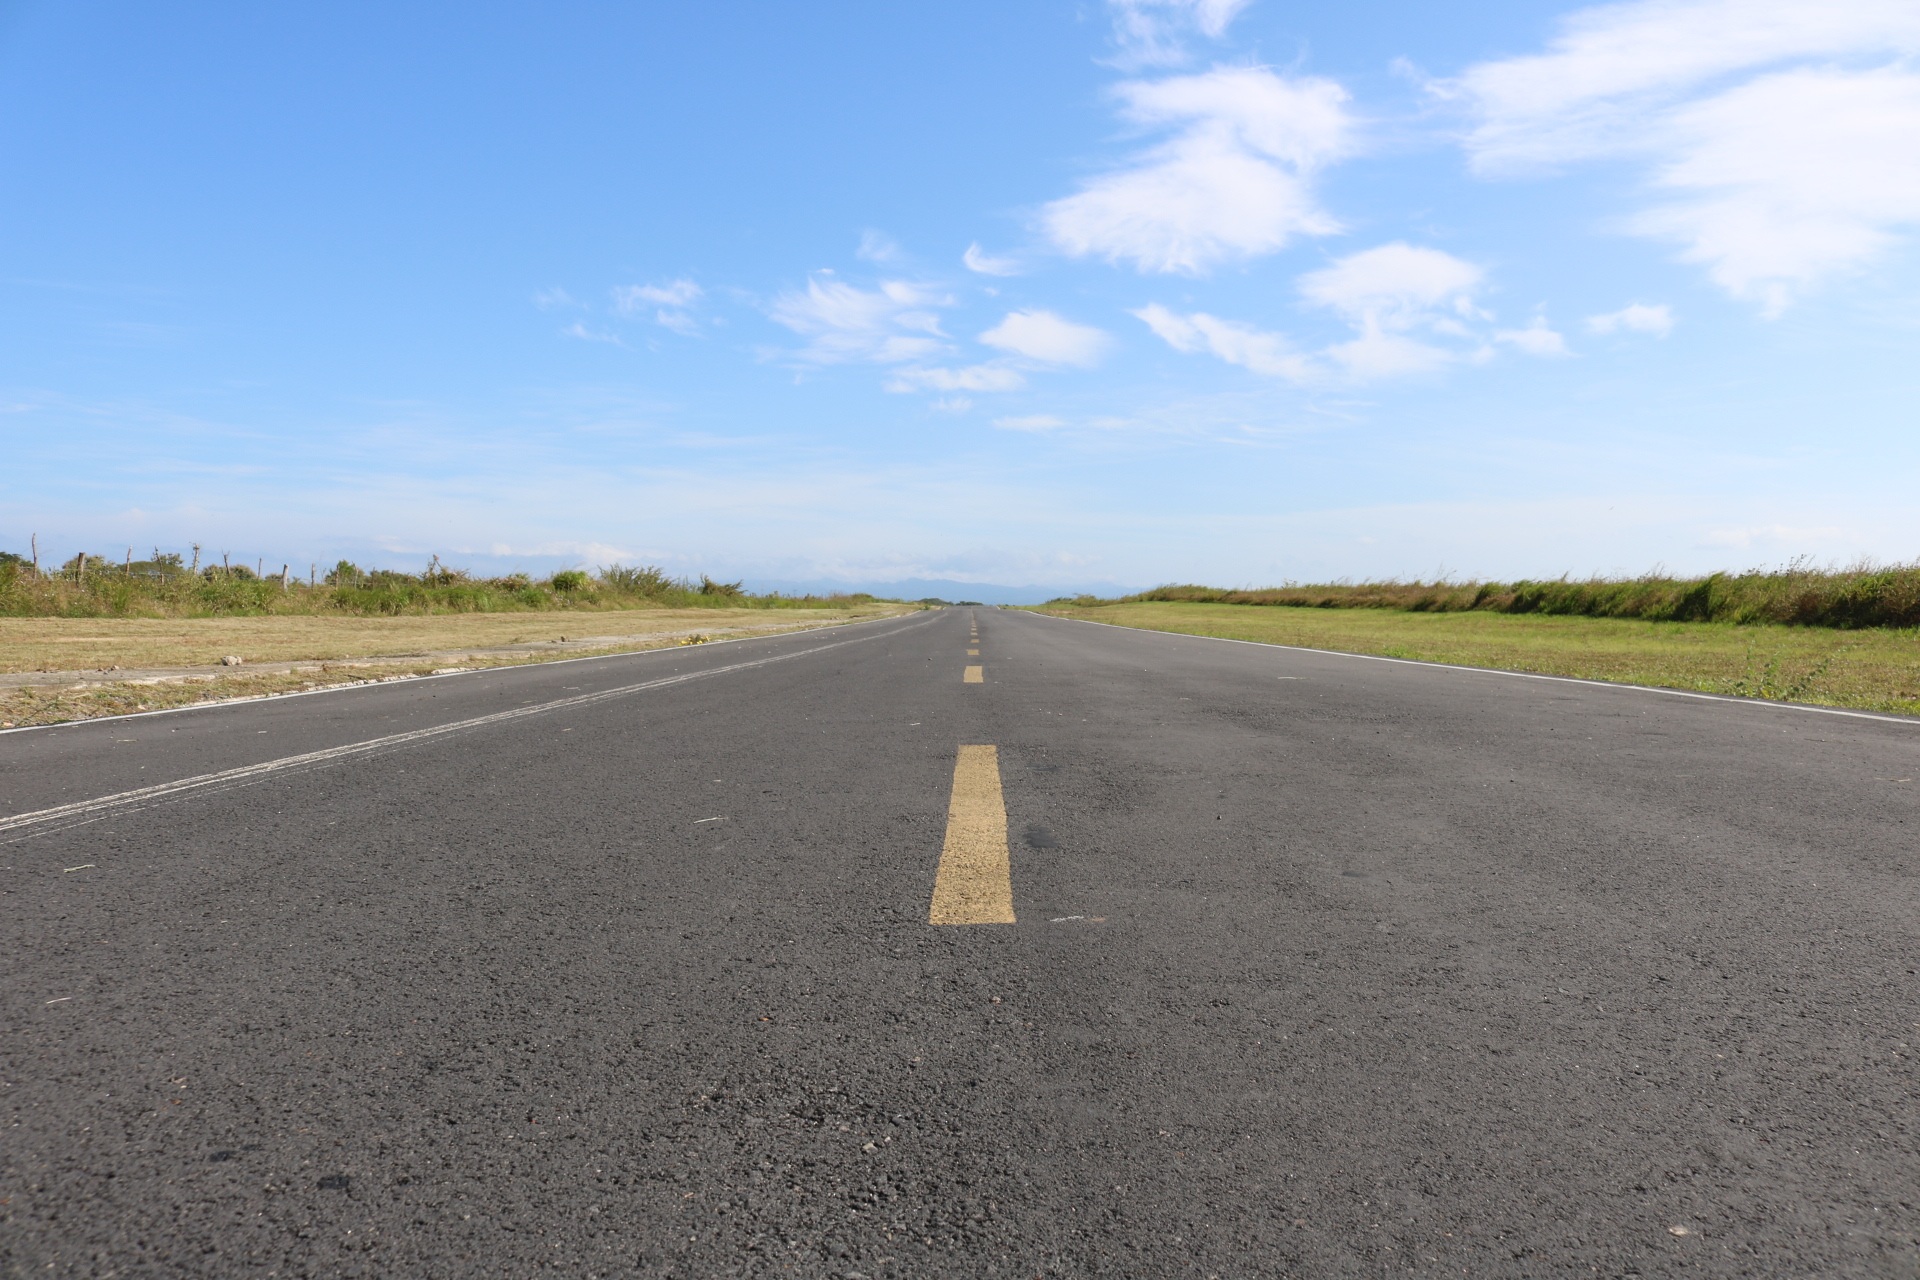
landscape, path, grass, horizon, cloud, sky, road, field, prairie, highway, asphalt, line, lane, shoulder, plain, road trip, grassland, infrastructure, roads, steppe, road surface, controlled access highway, land lot, ecoregion, fixed link